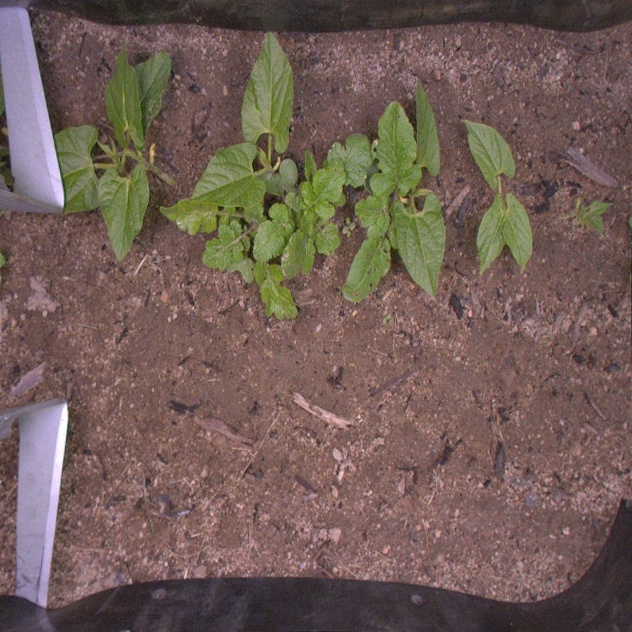
Crop: bean
Objects: bean, bean, bean, bean, bean, stem_bean, stem_bean, stem_bean, stem_bean, stem_bean